Yissachar Dov Rokeach (fifth Belzer rebbe)

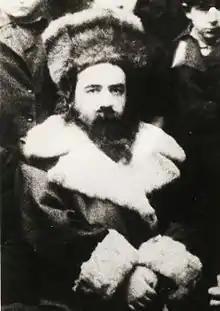
Rabbi Mordechai of Bilgoray

Rabbi Mordechai of Bilgoray and his half-brother (through his father), Rebbe Aharon, escaped Europe in a daring escape attempt and arrived in Palestine in 1944. Both lost their wives and families to the Nazis. Both remarried in Israel; Rabbi Mordechai's second wife was Miriam, the daughter of Rabbi Hershel Glick of Satmar. Only Rabbi Mordechai had a child, Yissachar Dov. In November 1949, Rabbi Mordechai died suddenly, and his son was raised by his uncle, Rebbe Aharon, who groomed him to be the next Rebbe in the dynasty. When the Rebbe, Rabbi Aharon Rokeach died, Yissachar Dov was still a young child.